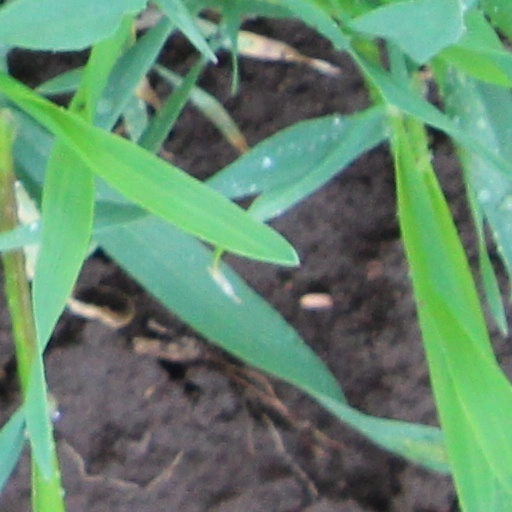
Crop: wheat